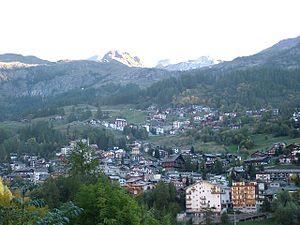
Vue d'ensemble du chef-lieu (Pâquier) et des hameaux principaux de Valtournenche (Vallée d'Aoste - Italie)
Valtournenche est une commune italienne alpine de la région Vallée d'Aoste, située dans la vallée du même nom.